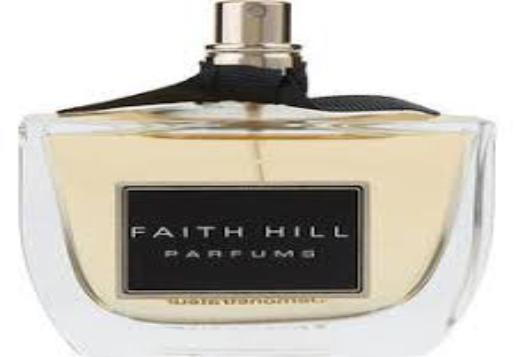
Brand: Faith Hill Parfums
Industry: Necessities